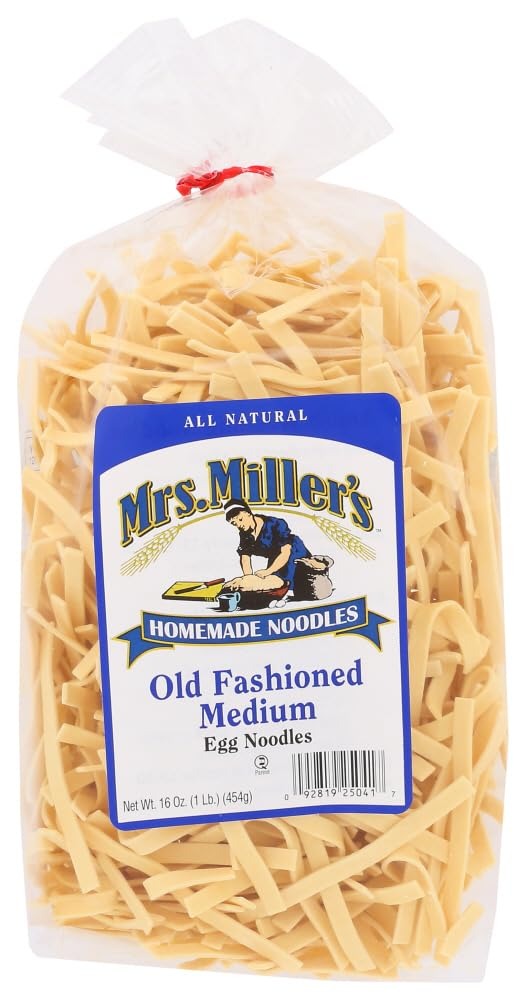
Item Name: Mrs. Miller's Old Fashioned Medium Noodles, 16 Oz. (Case of 12)
Bullet Point 1: Made in the USA; Medium Noodles are the most popular noodles in the Mrs. Millers line
Bullet Point 2: Medium Noodles are the perfect size for soups and casserole dishes
Bullet Point 3: Popular for use in cold pasta salads
Bullet Point 4: Feed your family the best from the famous Mrs. Miller's brand
Bullet Point 5: Enjoy this bulk pack of Amish-style bulk foods
Product Description: Old Fashioned Medium Noodles are the most popular noodles in the Mrs. Millers line. This cut is the perfect size for soups and casserole dishes. This pasta is also easy to eat in cold pasta salads.
Value: 192.0
Unit: Ounce

Price: 89.99